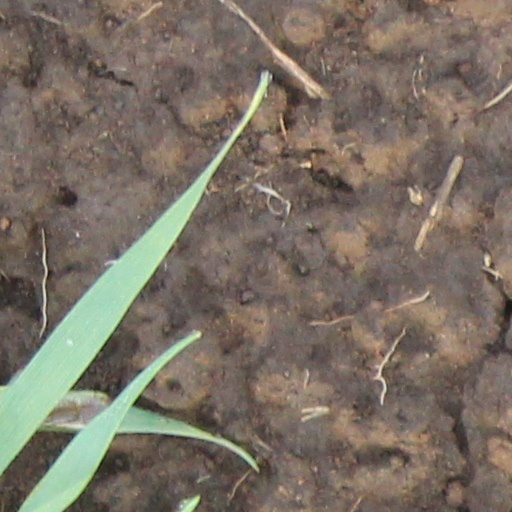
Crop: wheat